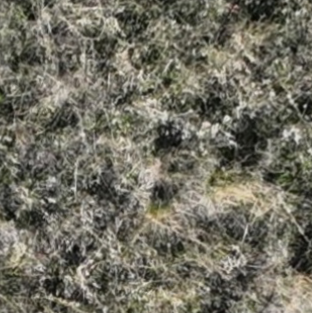
Month: october